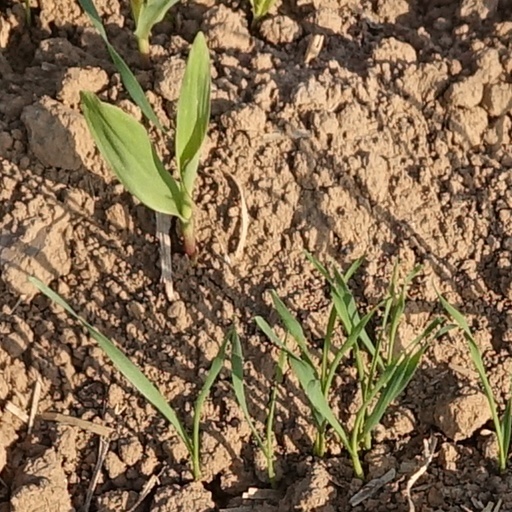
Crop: wheat